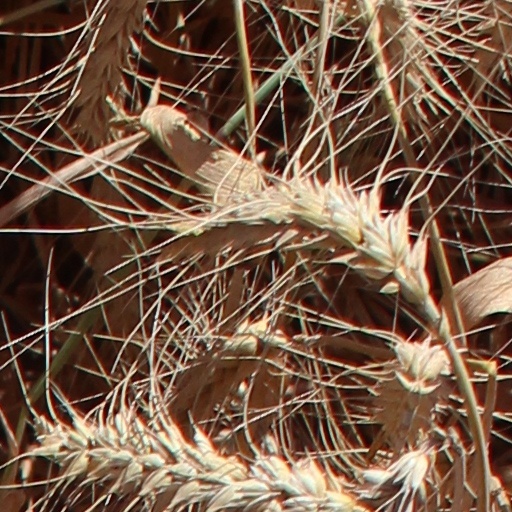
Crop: wheat